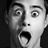
Emotion: surprise